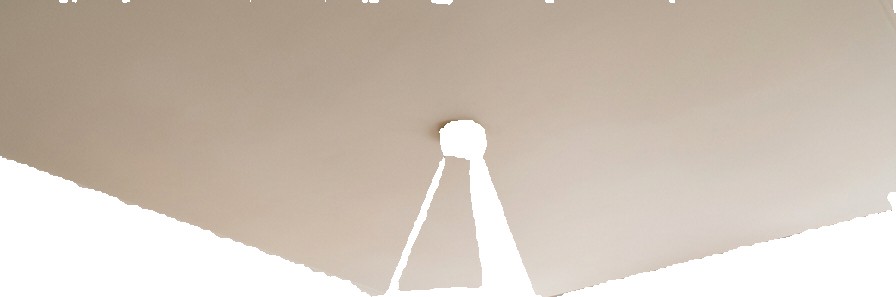
Surface category: ceiling